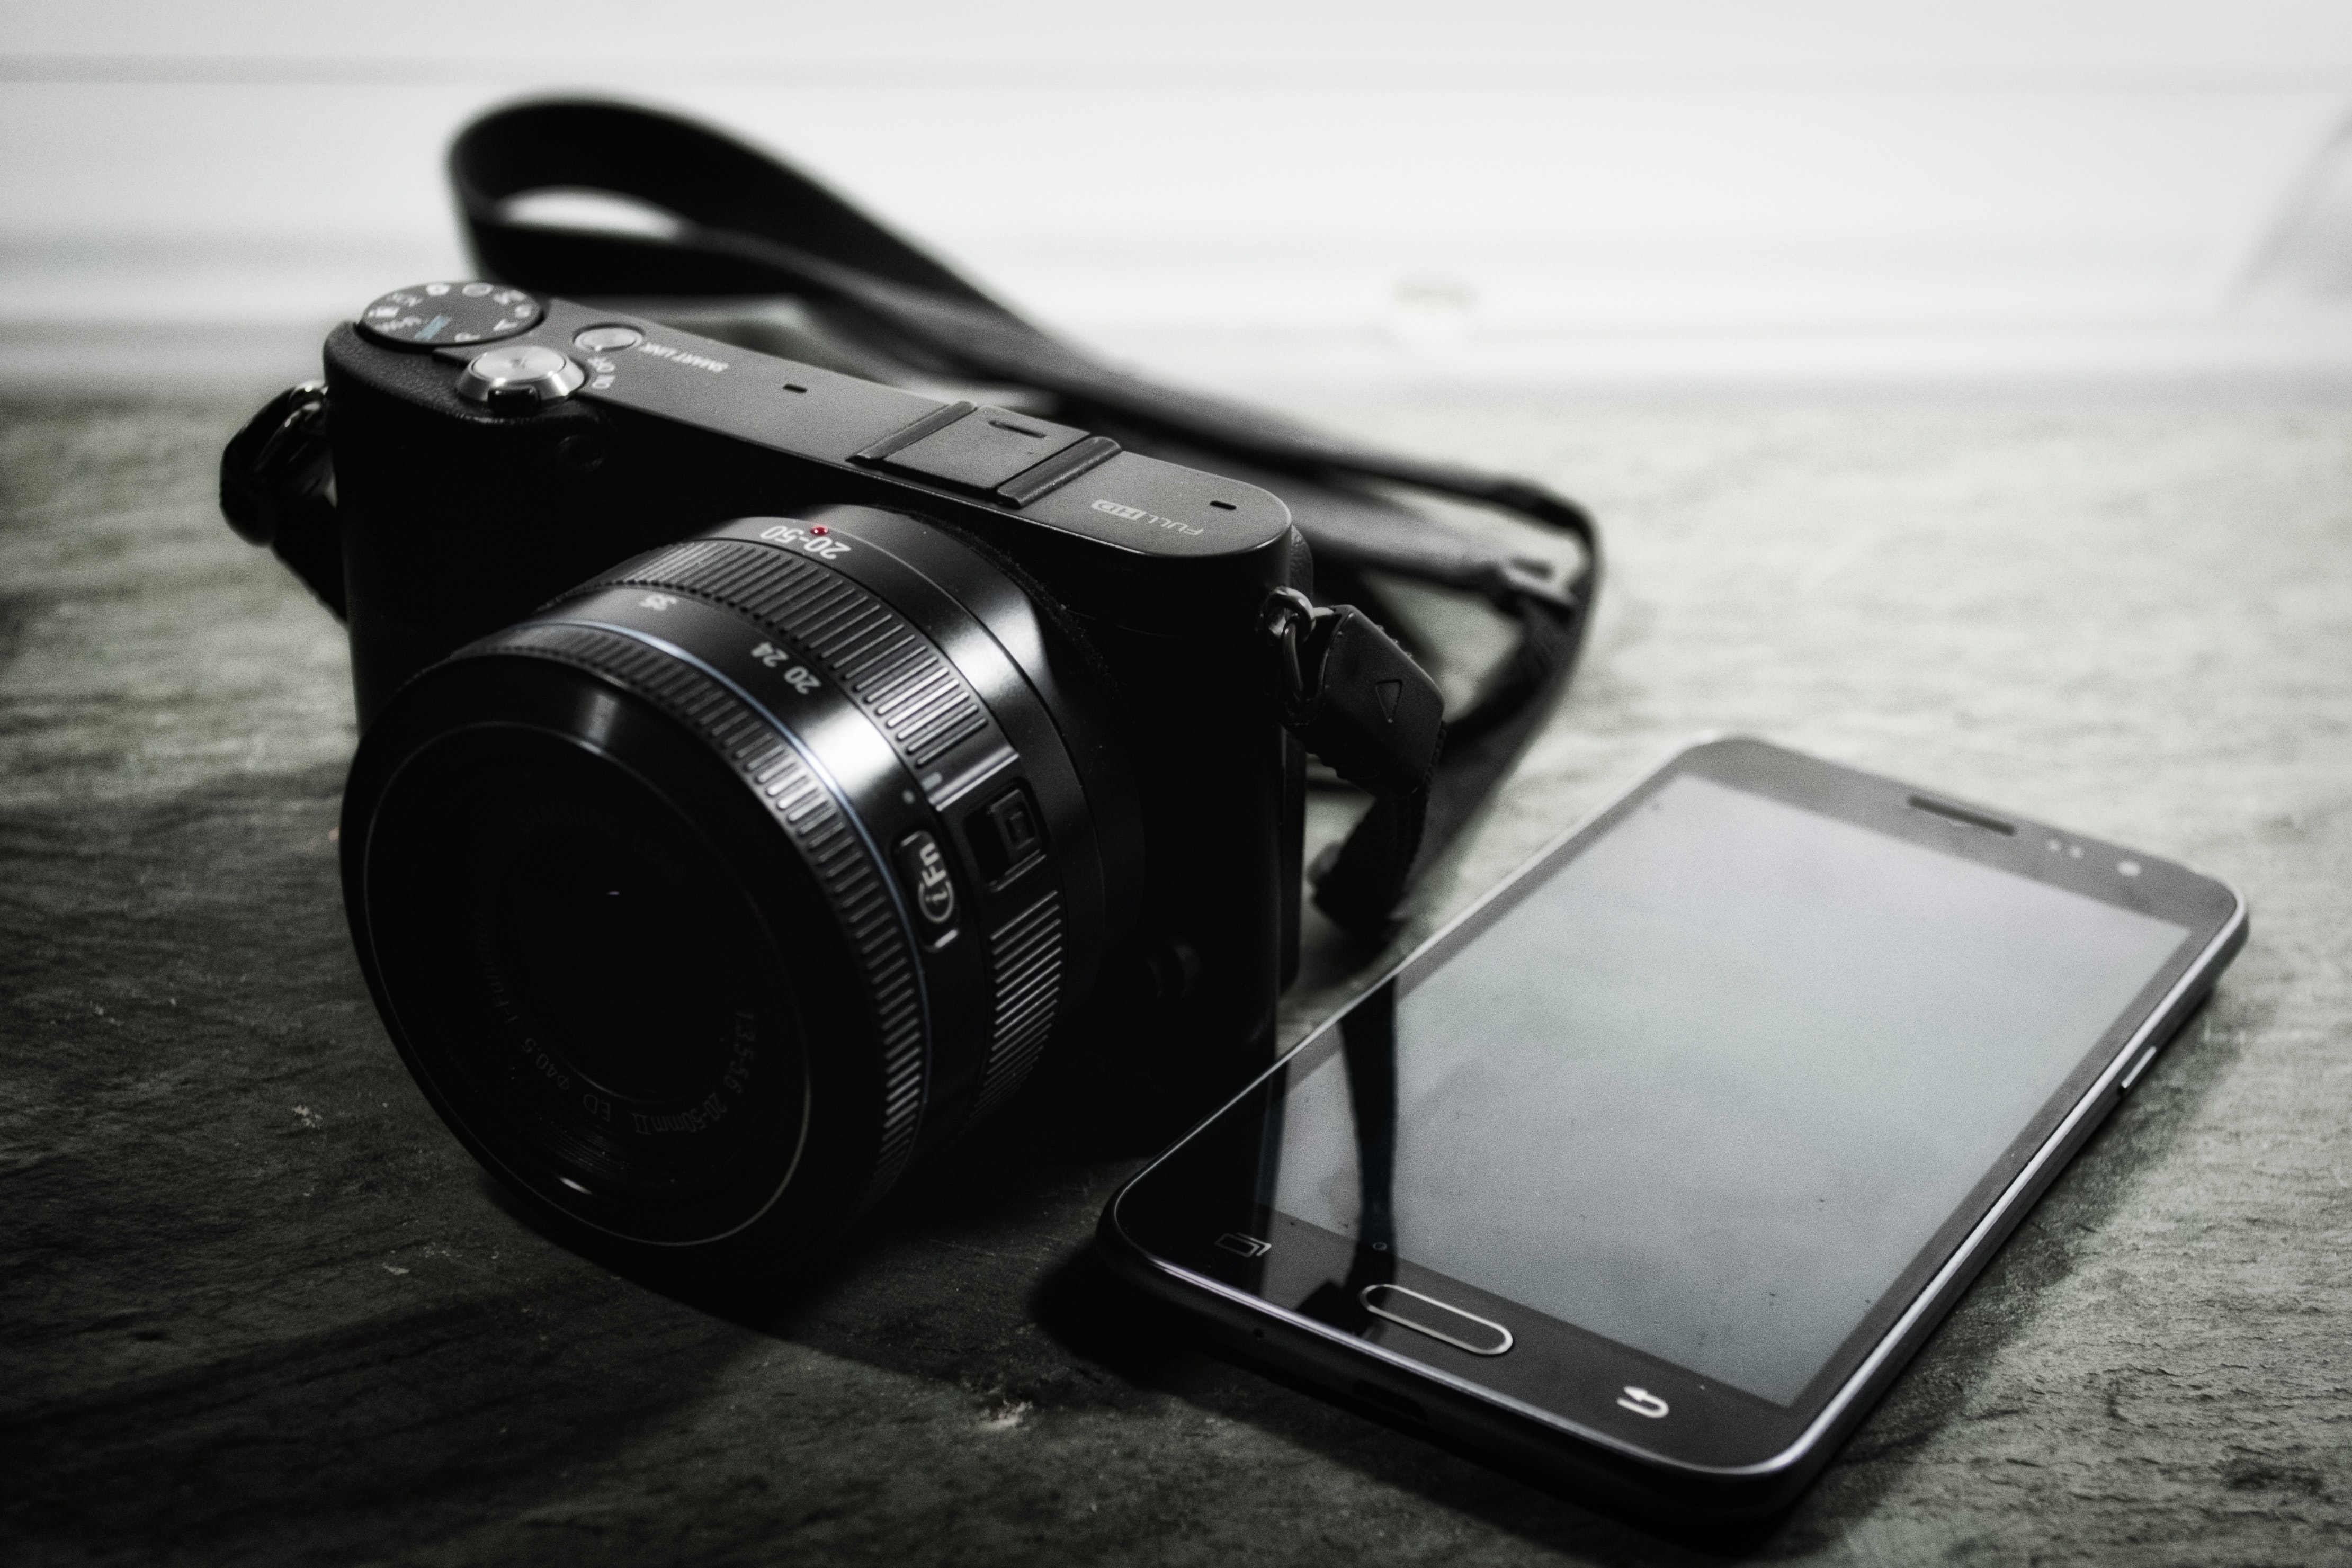
Point and shoot camera, cameras optics, black, camera accessory, camera lens, lens, camera, gadget, monochrome, black and white, digital camera, photography, mirrorless interchangeable lens camera, technology, electronic device, stock photography, still life photography, reflex camera, single lens reflex camera, electronics, monochrome photography, film camera, style, strap, mobile phone, still life